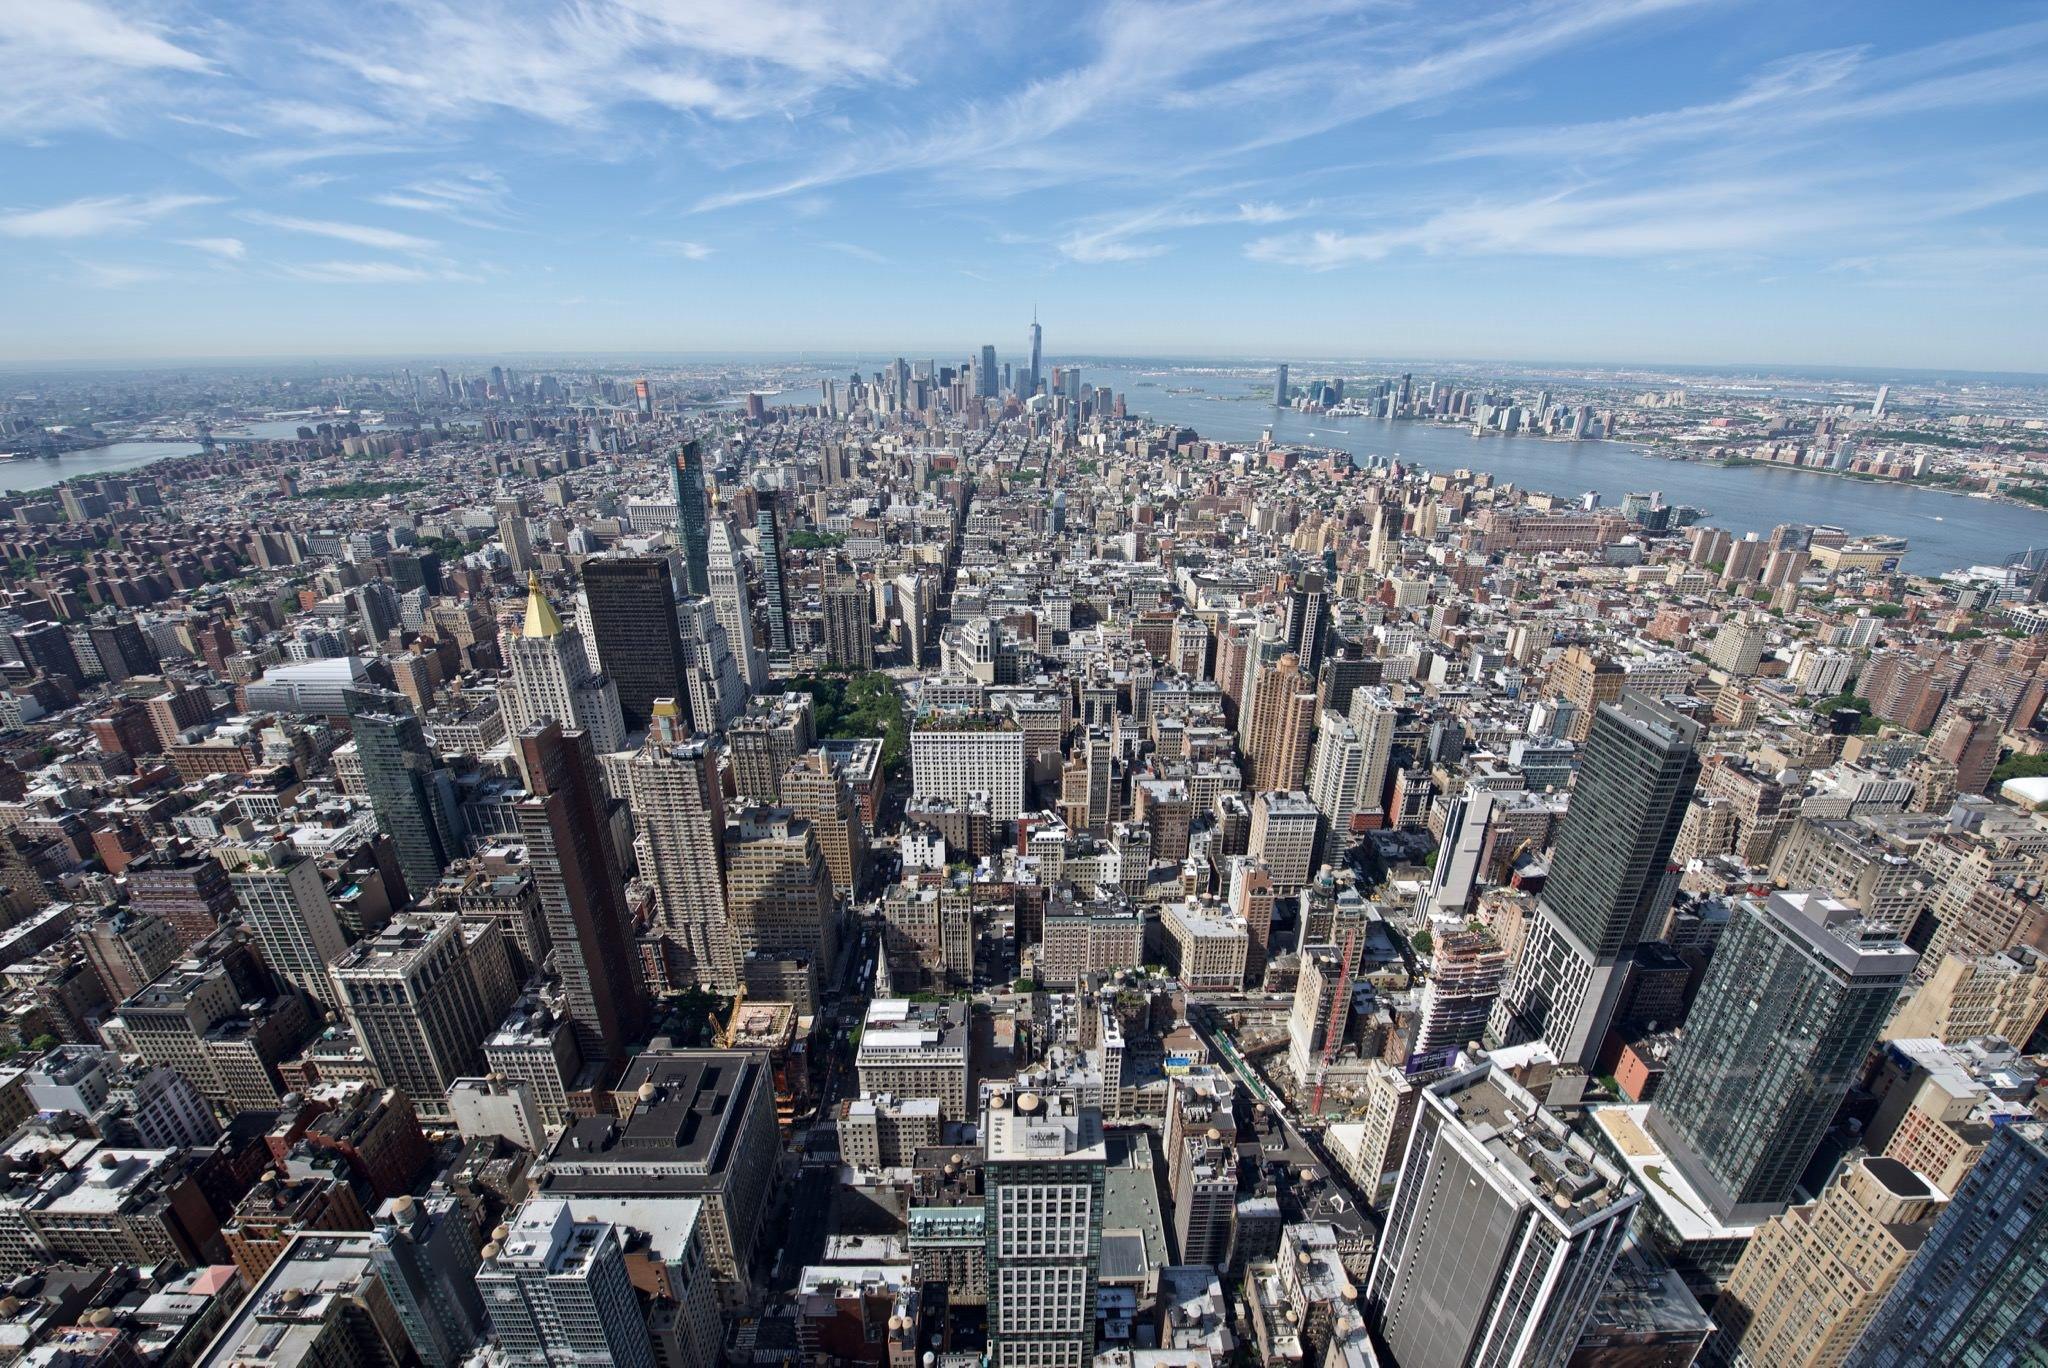
có nhiều ngôi nhà cao tầng ở bên trong bức ảnh